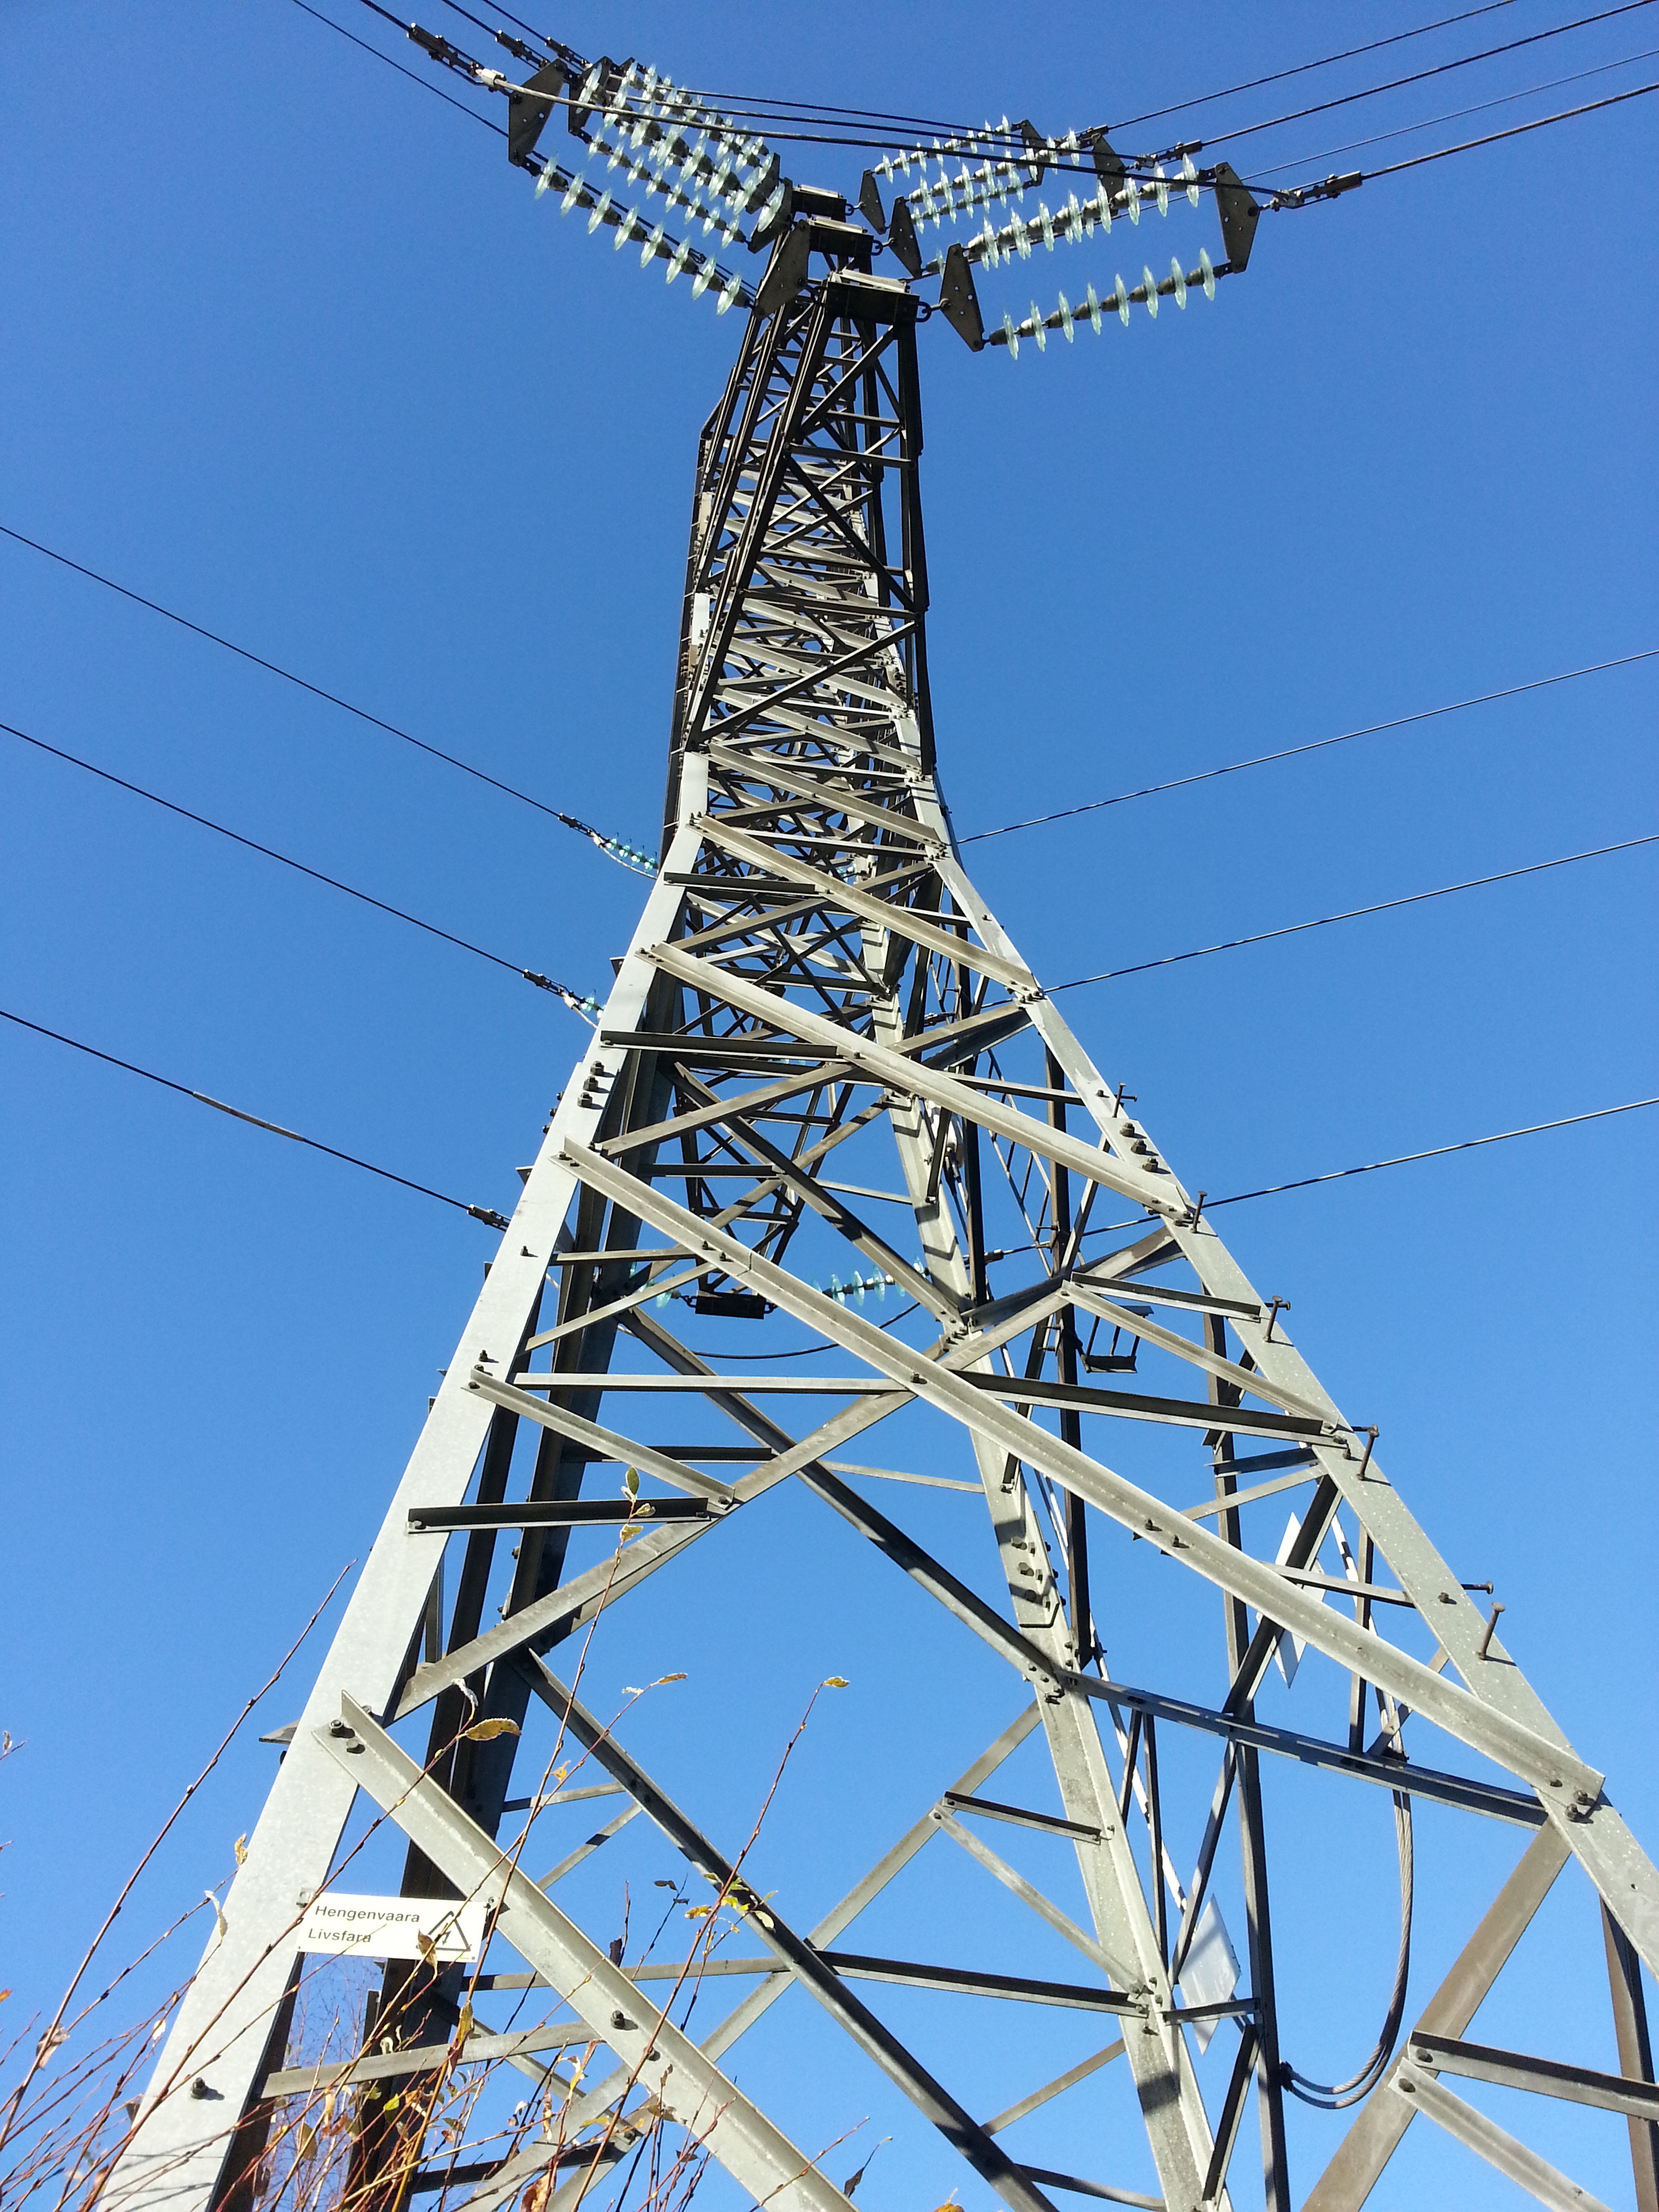
line, high, tower, mast, electricity, transmission tower, outdoor structure, electrical supply, overhead power line